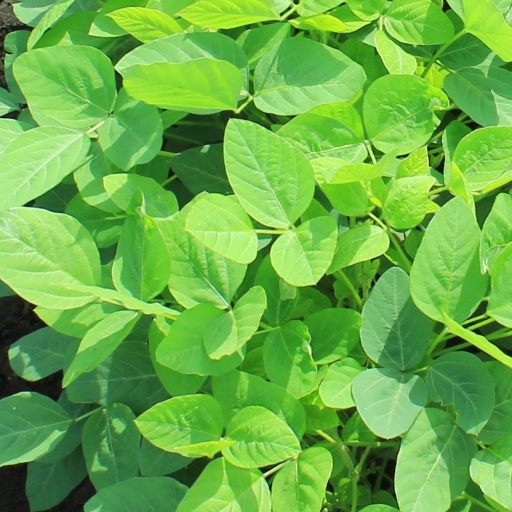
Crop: soybean